Graham Nash

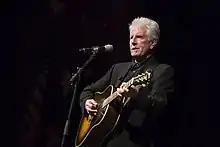
Nash playing at the LBJ Presidential Library in 2014

In addition to his political songs Nash has written many songs on other themes he cares about such as of nature and ecology—beginning with the Hollies' "Signs That Will Never Change" (first recorded by the Everly Brothers in 1966)—later CSNY's "Clear Blue Skies", plus anti-nuclear-waste-dumping ("Barrel of Pain"), anti-war ("Soldiers of Peace") and social issues ("Prison Song").